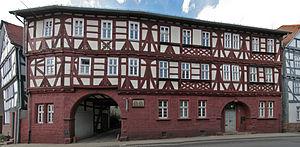
Eberhard Werner Happel, né le 12 août 1647 à Kirchhain, dans le land de Hesse, et mort le 15 mai 1690 à Hambourg, était un écrivain allemand.